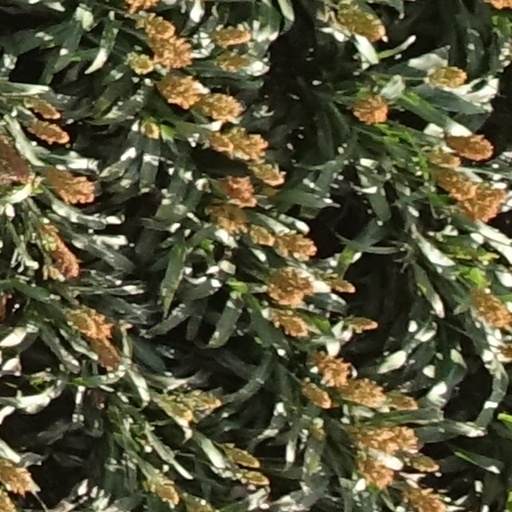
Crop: sorghum